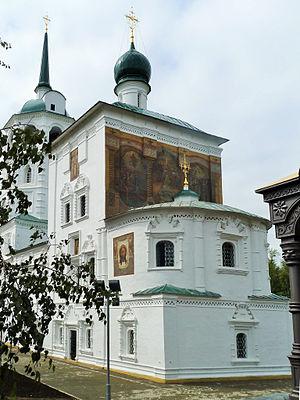
Église de Notre Sauveur (également la cathédrale du Christ-Sauveur , le Christ Sauveur Eglise Nerukotvornoko ou église Sauveur ) - église orthodoxe à Irkoutsk, situé sur le territoire de la Irkoutsk Kremlin perdu dans le centre historique de la ville. L'un des premiers bâtiments en pierre à Irkoutsk